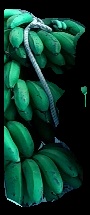
Variety: rasbale
Grade: grade2